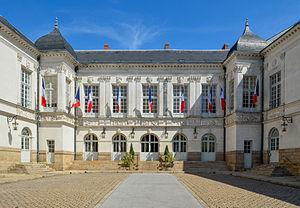
Manoir de Derval, bâtiment principal de Hôtel de ville de Nantes - Loire-Atlantique
Nantes est une commune de l'ouest de la France, située au sud du Massif armoricain, qui s'étend sur les rives de la Loire, à 50 km de l'océan Atlantique.